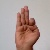
The image shows a hand gesture representing the letter 'F' in Indian Sign Language.